Pseudoconvex function

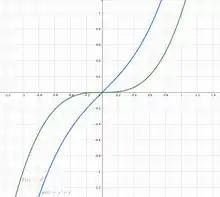
Functions x^3 (quasiconvex but not pseudoconvex) and x^3 + x (pseudoconvex and thus quasiconvex). None of them is convex.

To see that formula_11 is not pseudoconvex, consider its derivative at formula_13: formula_14. Then, if formula_11 was pseudoconvex, we should have: